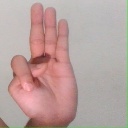
अक्षर: भ